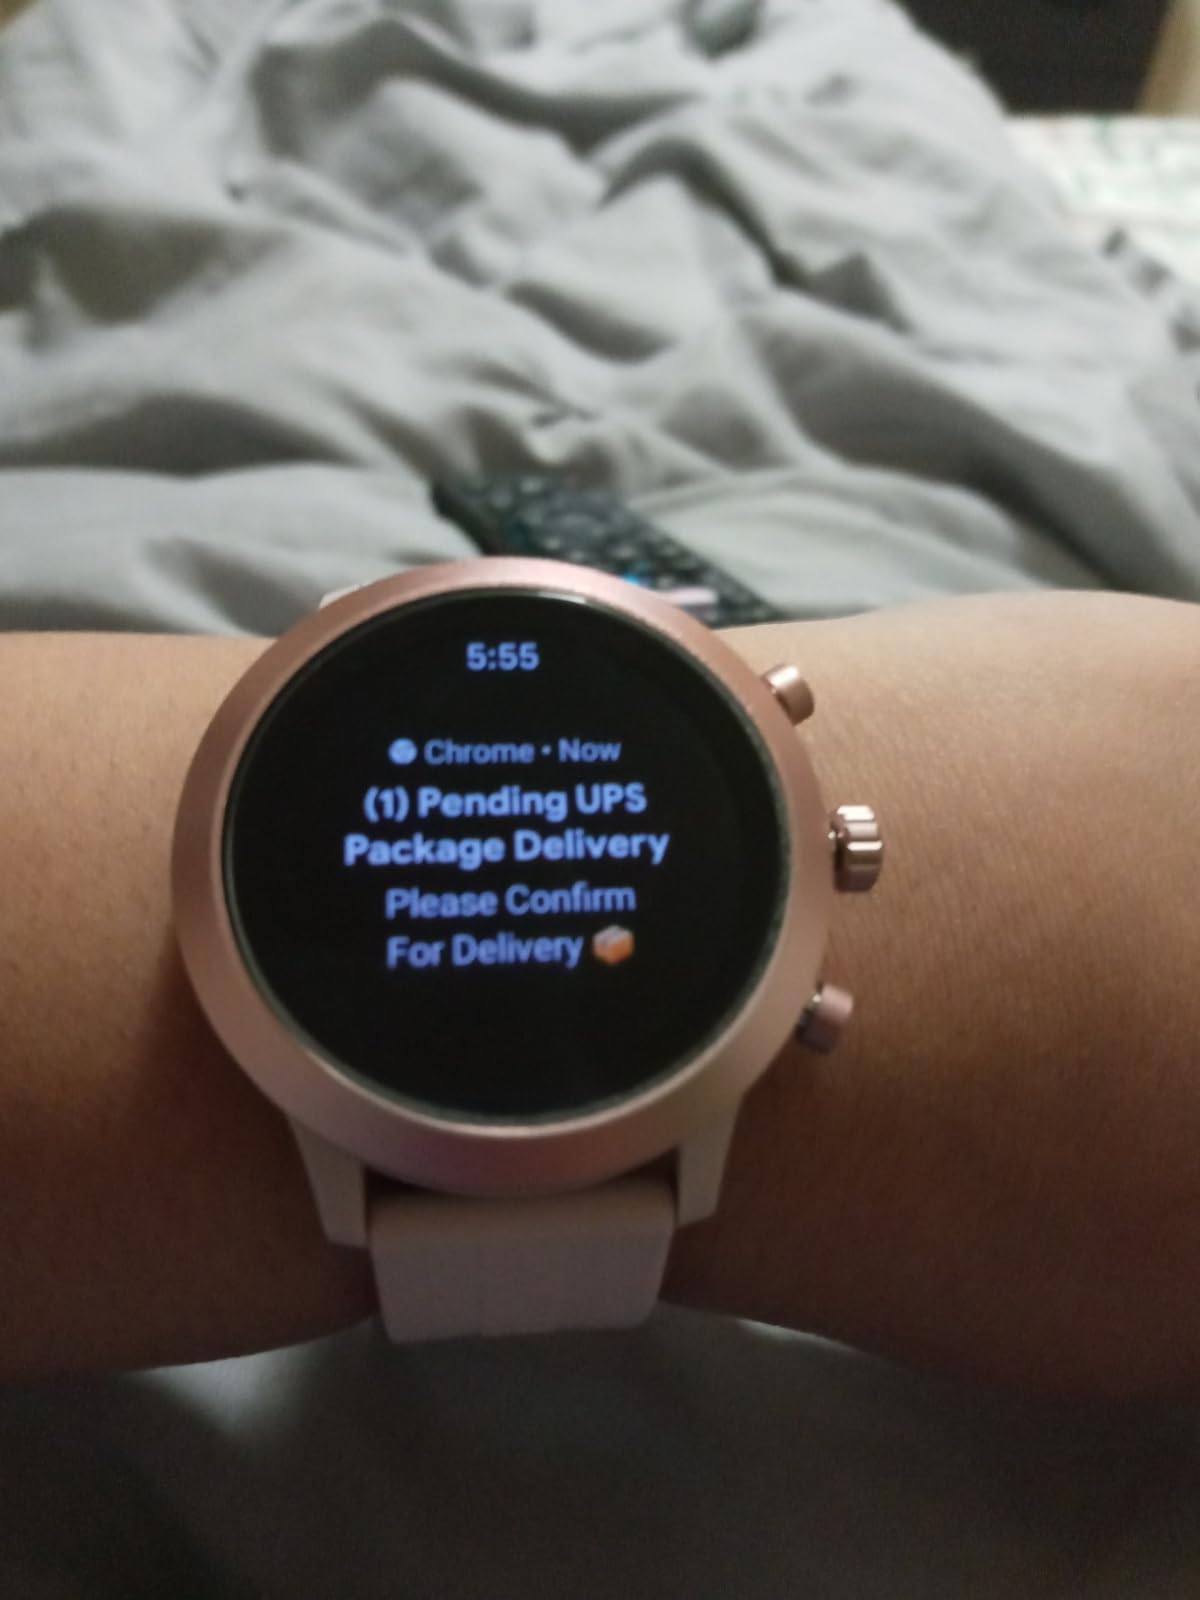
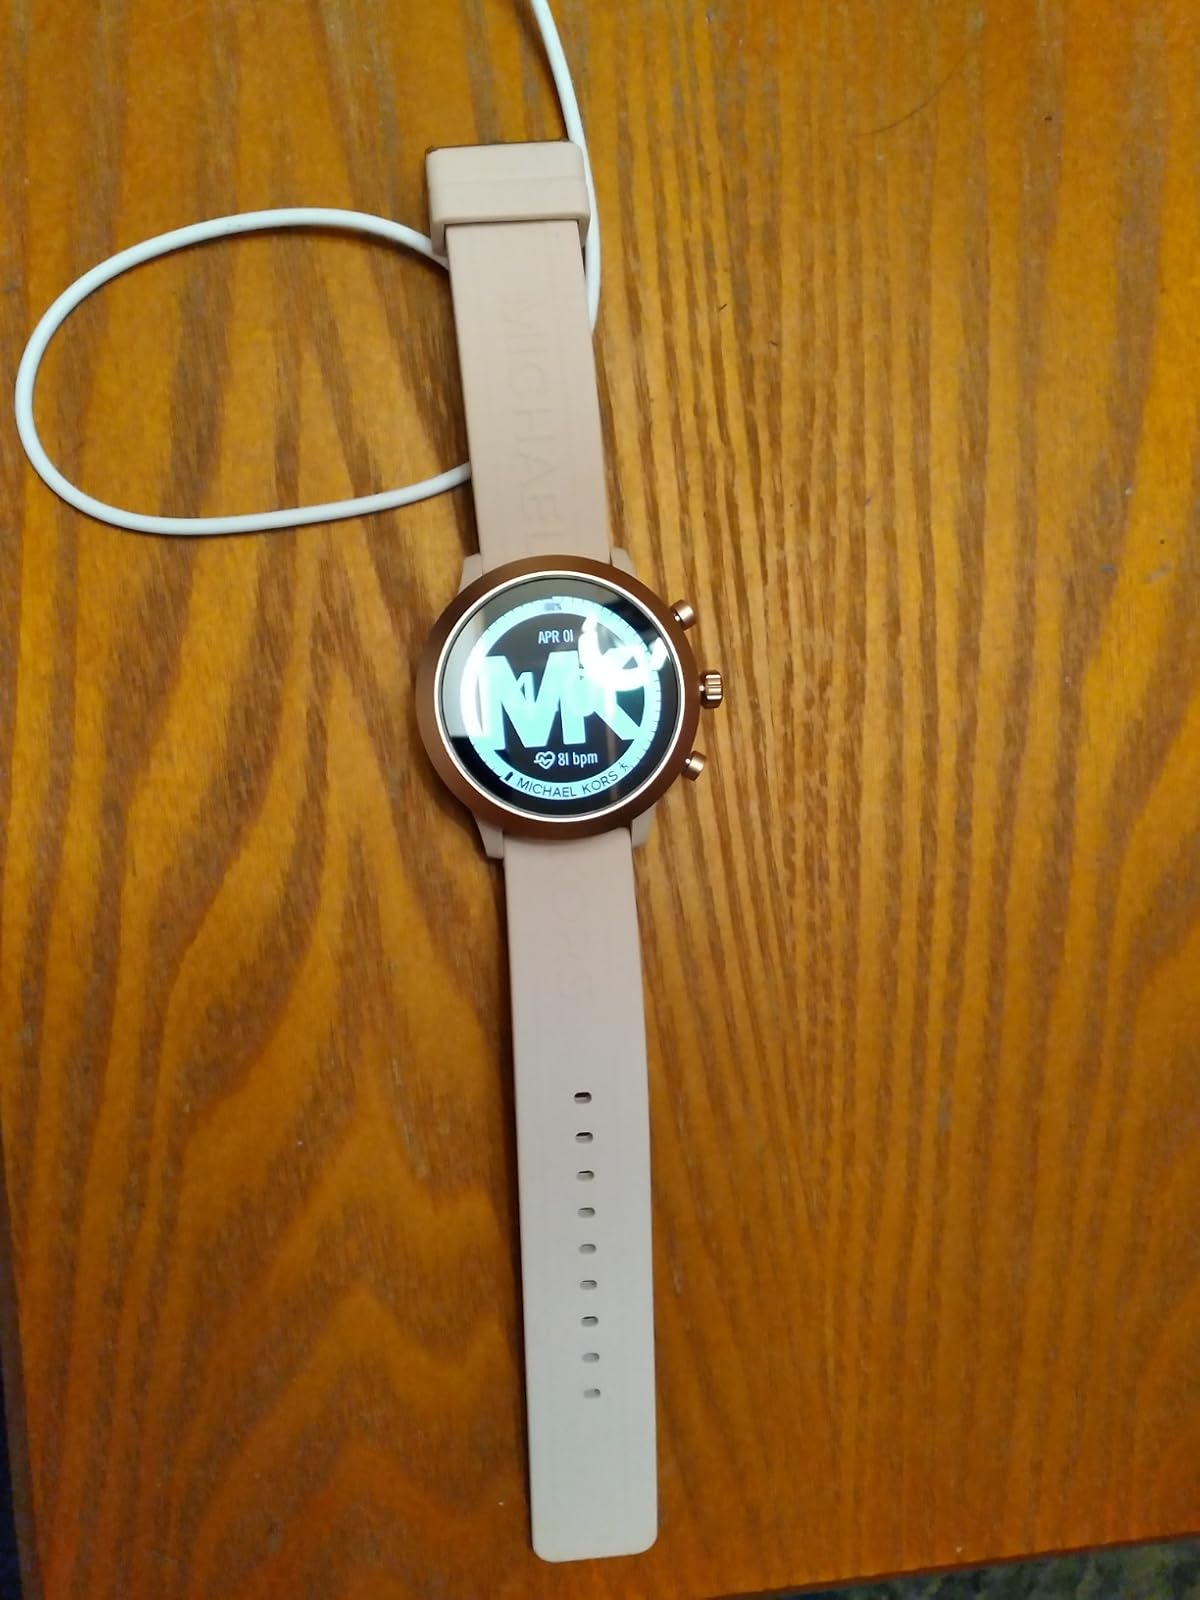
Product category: smartwatch
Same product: yes